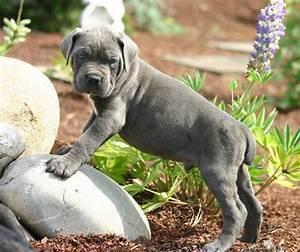
dog